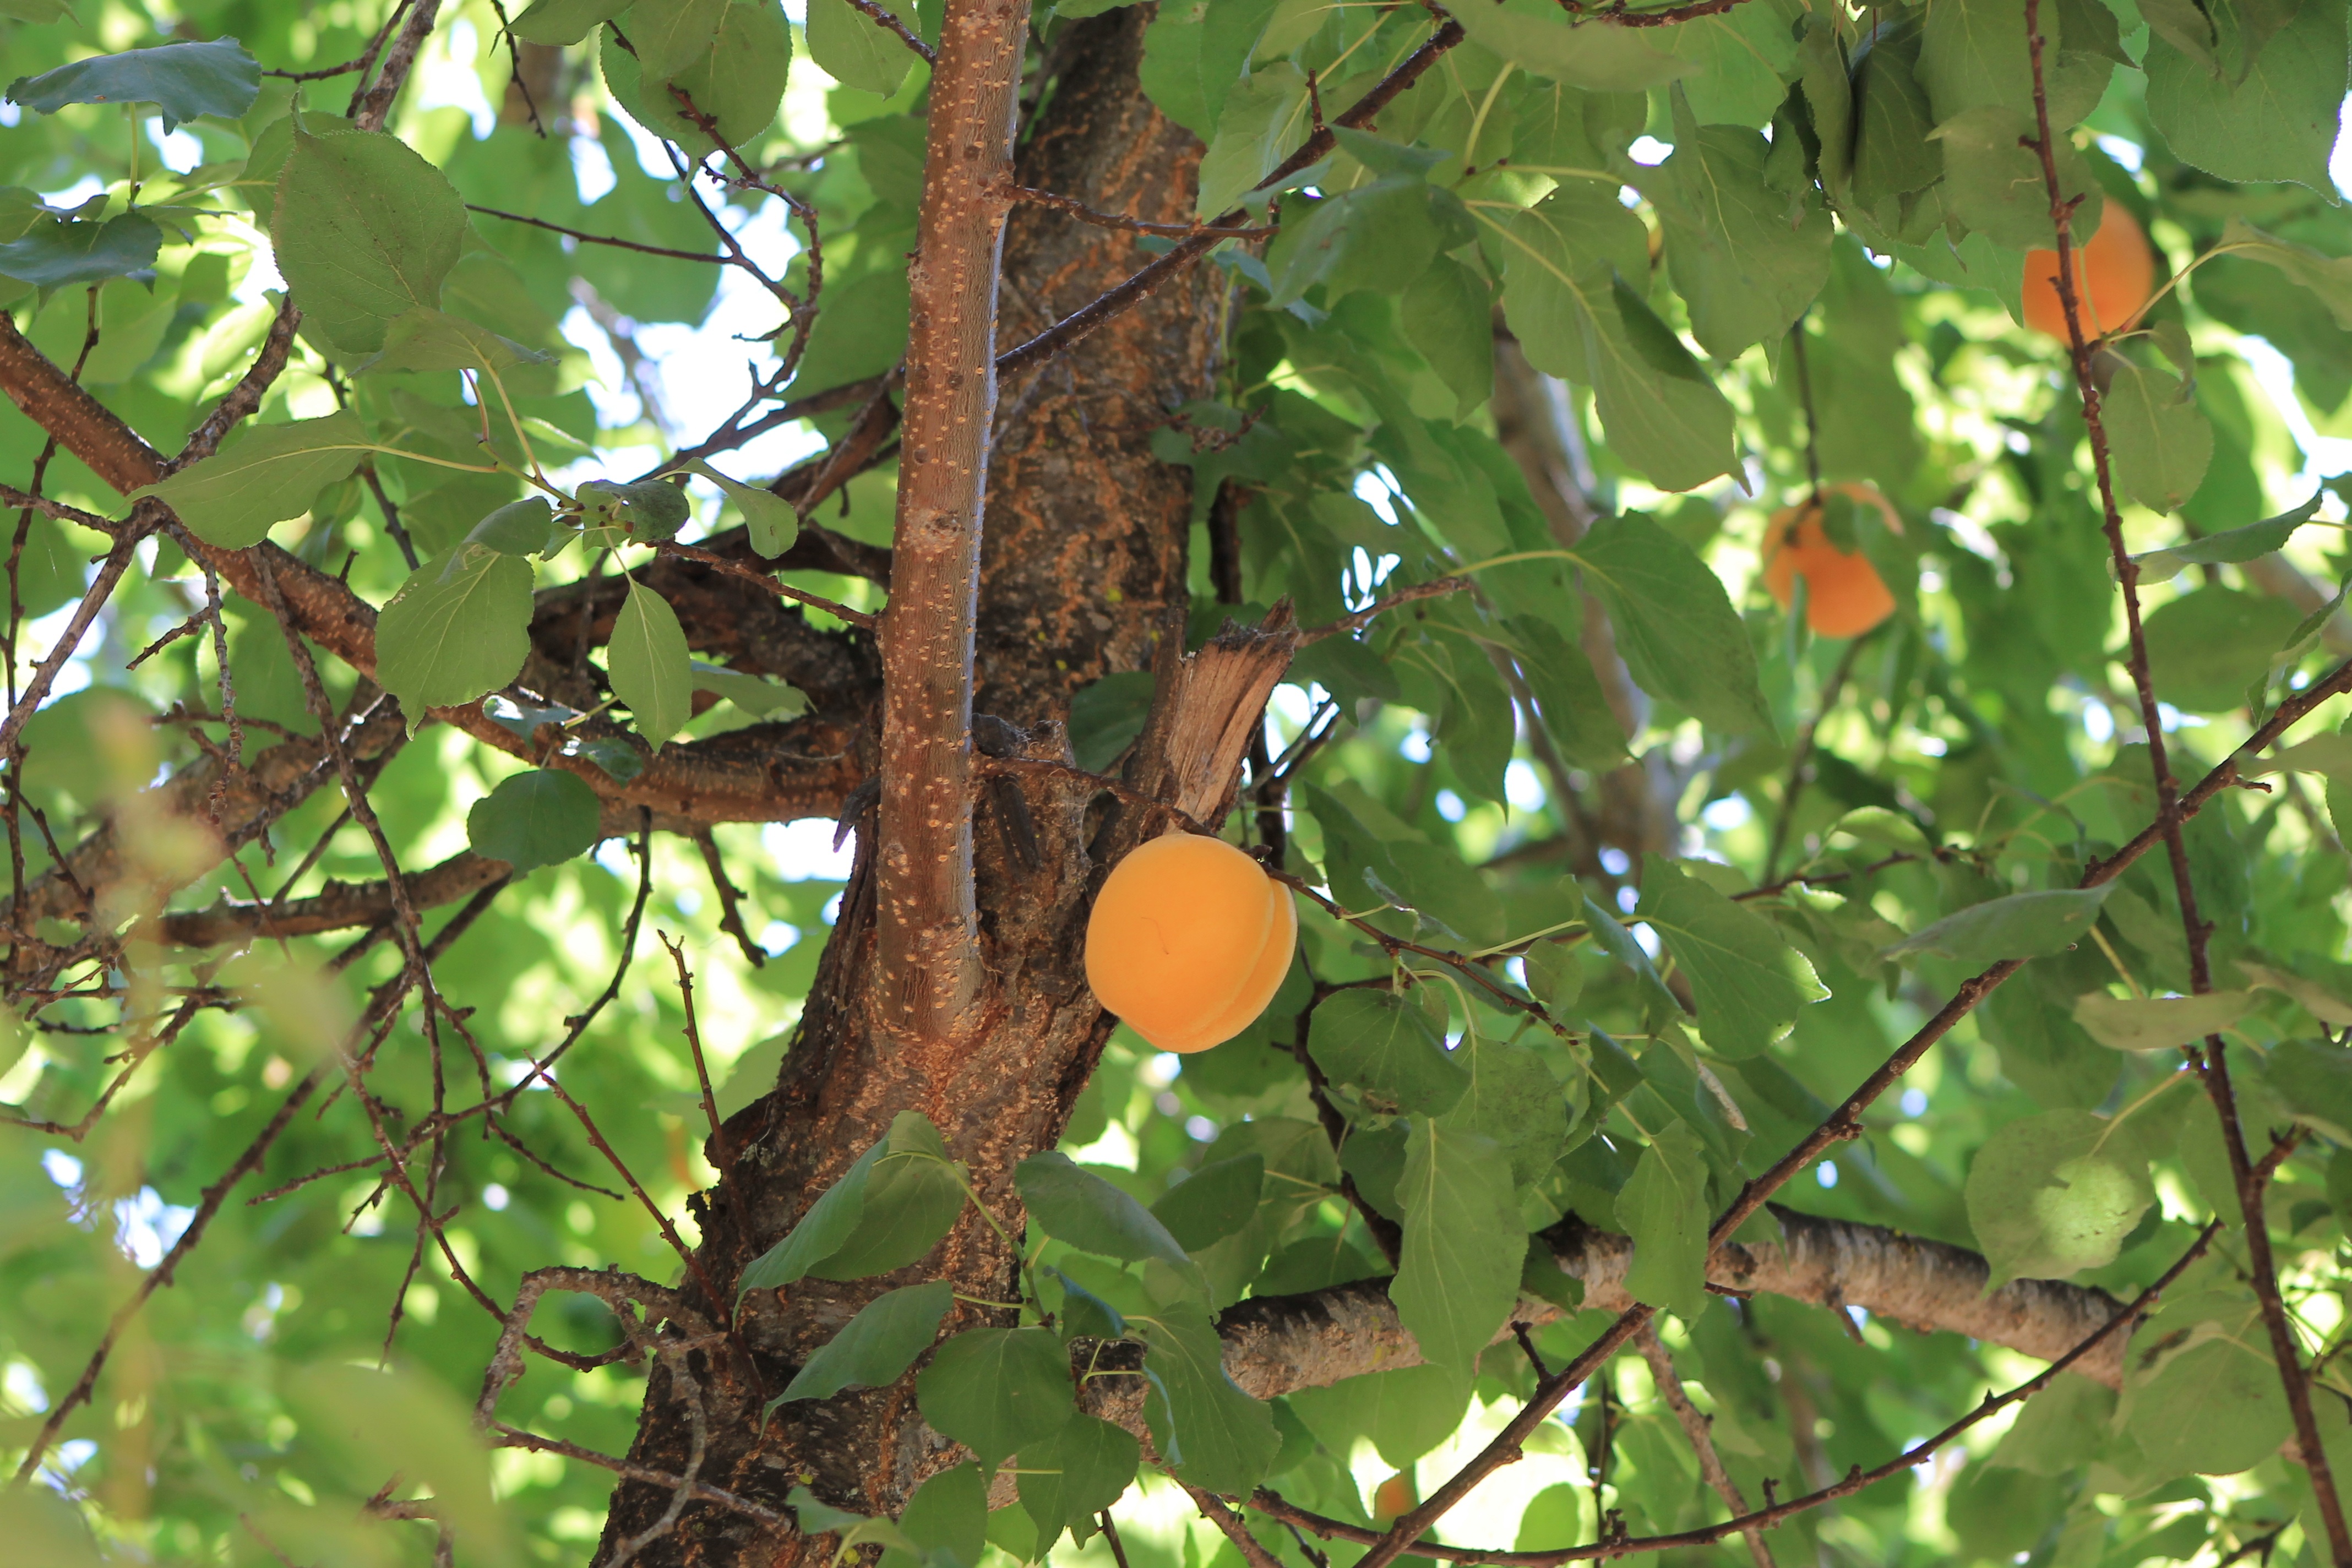
tree, branch, bird, plant, fruit, leaf, flower, wildlife, food, jungle, produce, fauna, deciduous, damascus, woody plant